Royapuram railway station

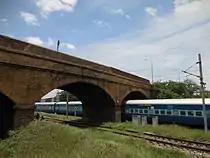
Arched road over-bridge near the western end of the station

On 6 September 1856, "The Illustrated London News" depicted the regal inauguration of the palatial railway station in Madras, in which the journal also described the second railway line in India: